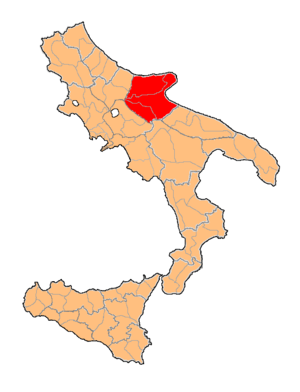
La Capitanata, en français la Capitanate, est le nom d'une ancienne province du royaume de Sicile, puis des Deux-Siciles.
Mauger de Hauteville, est un chevalier normand qui participa à la conquête normande du sud de l'Italie.